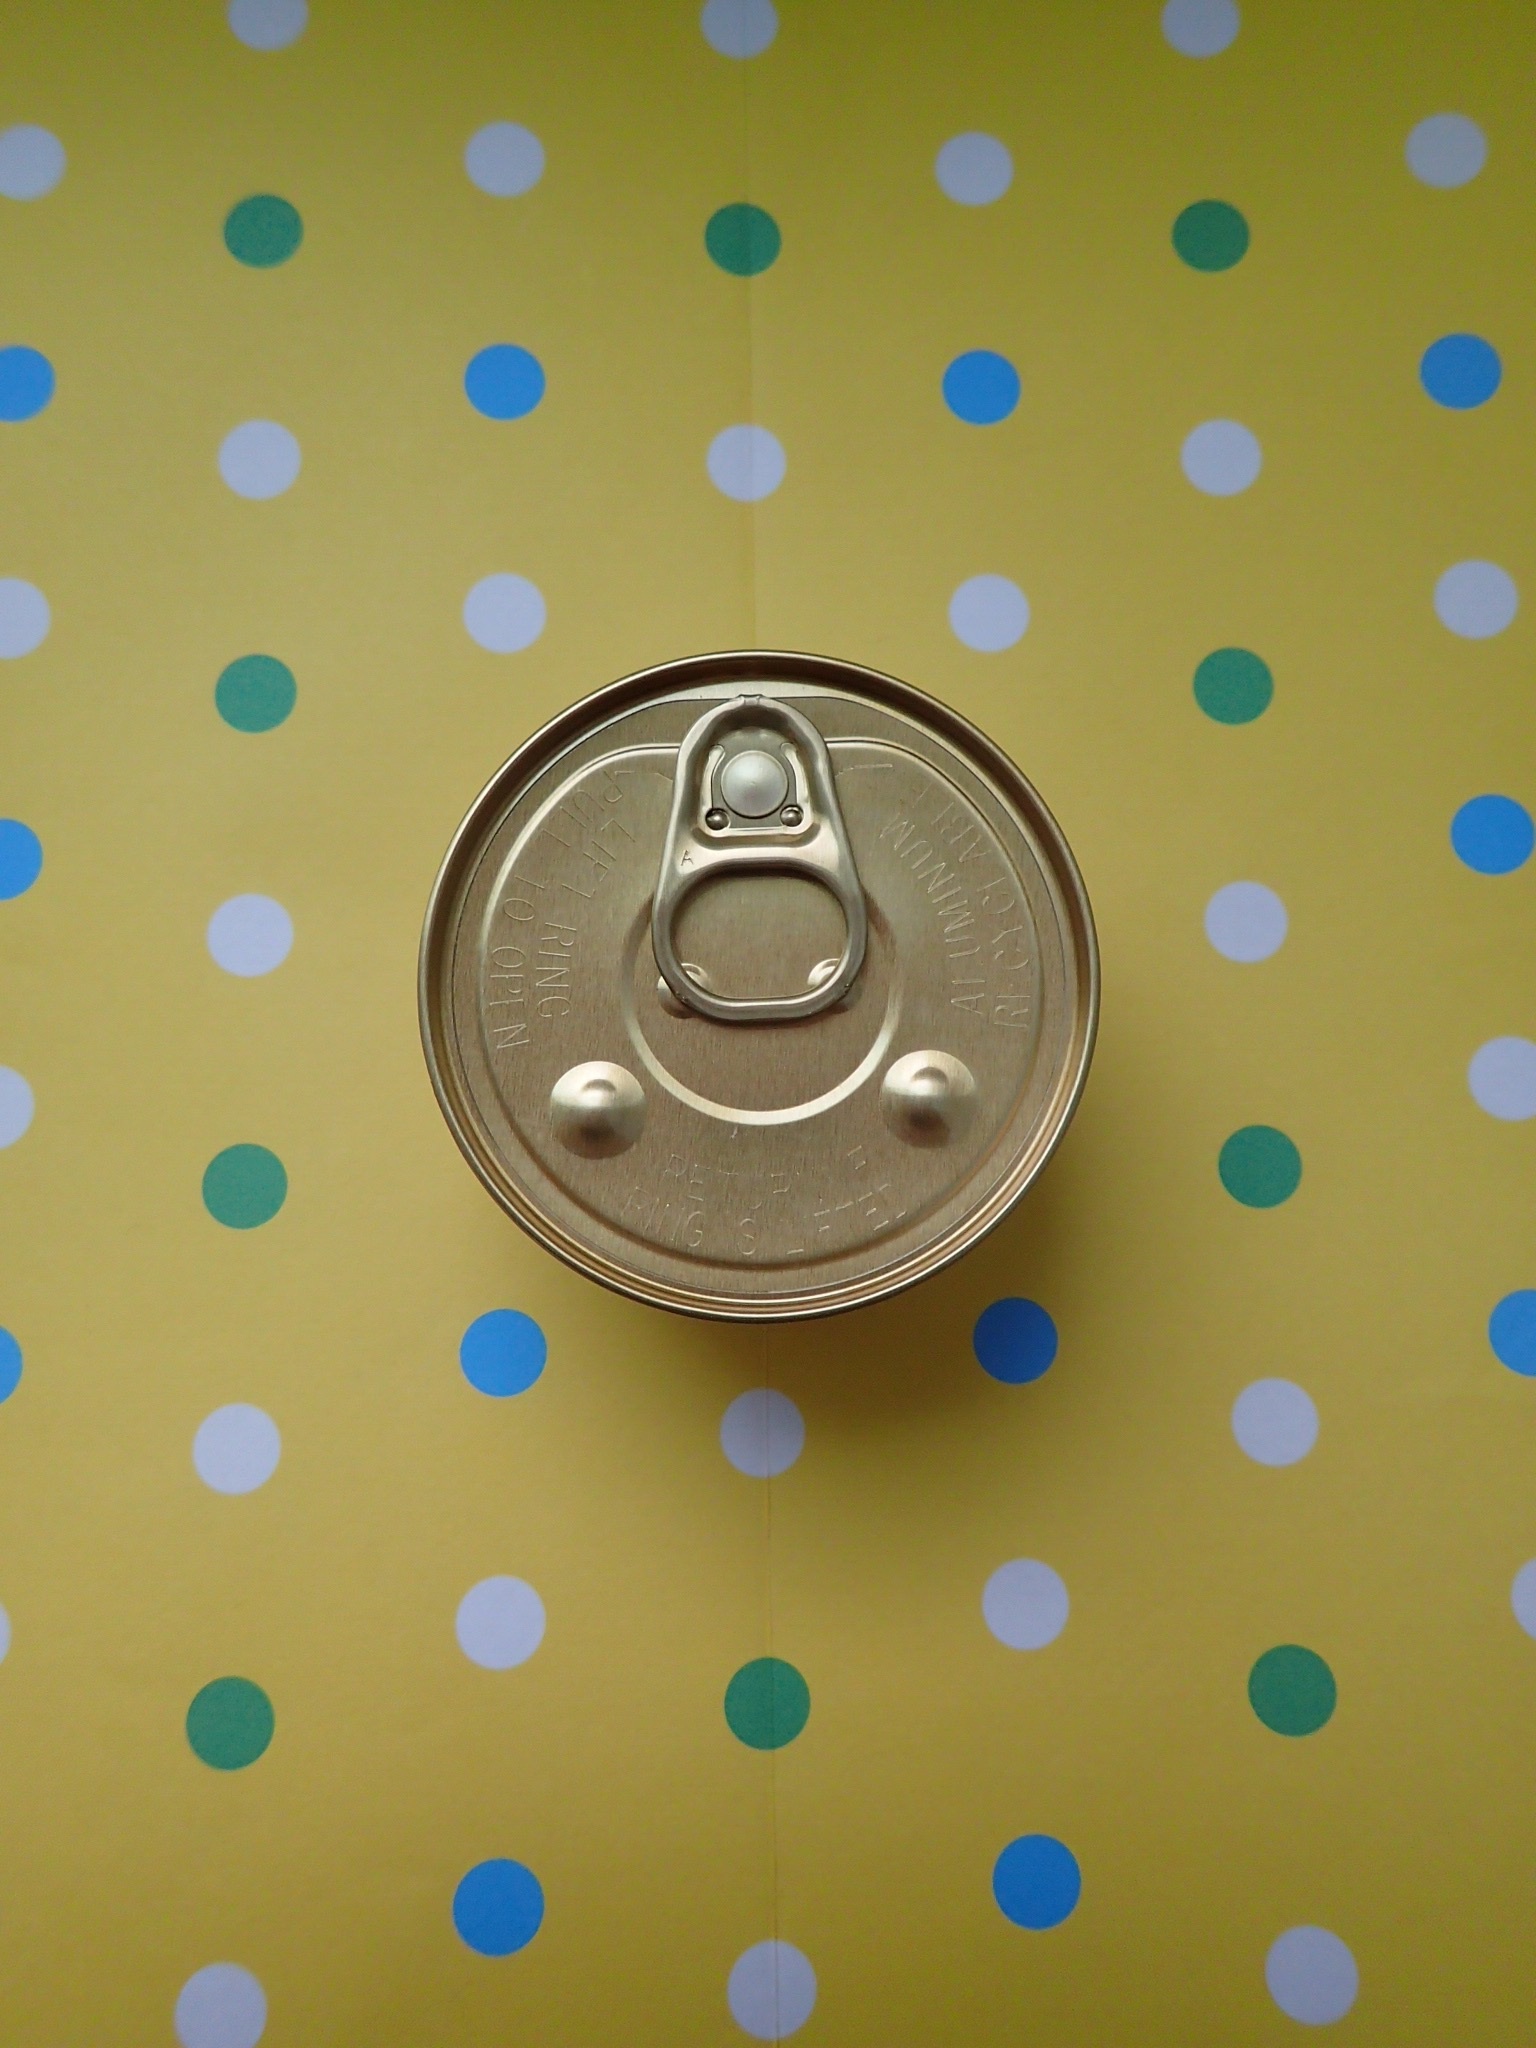
wheel, number, pattern, green, blue, circle, pets, design, cans, conservation, shape, cat food